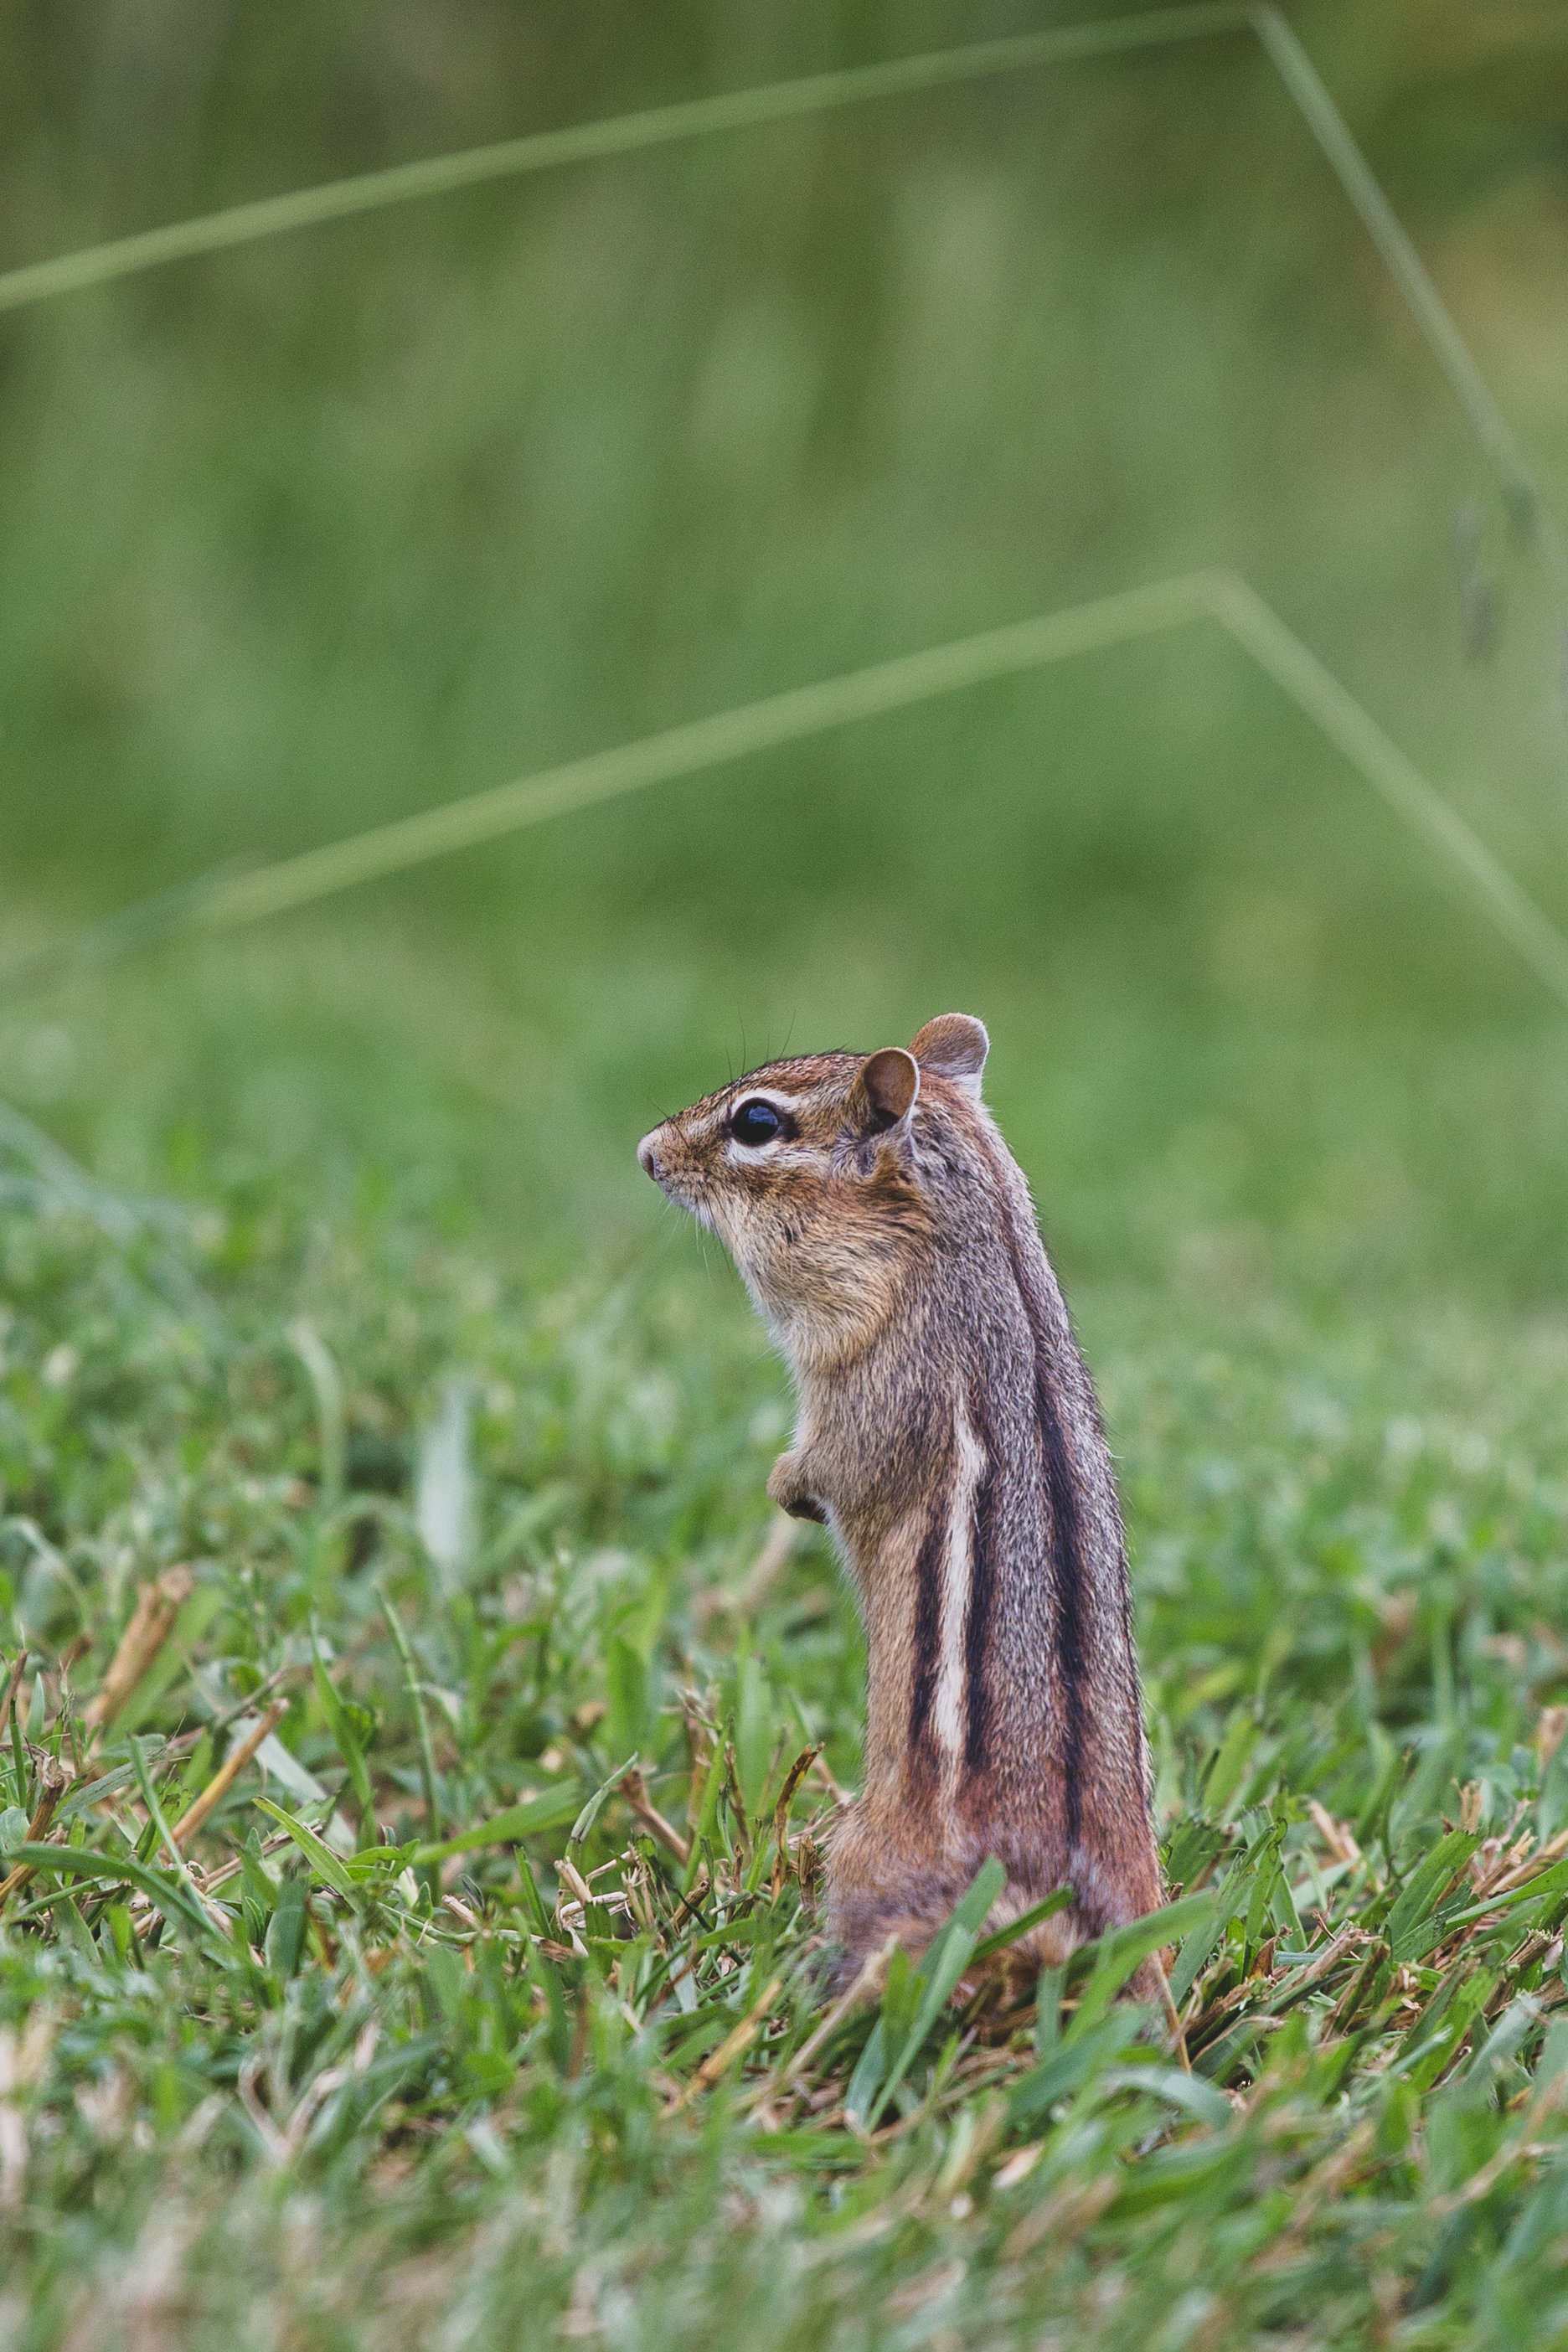
vertebrate, mammal, squirrel, eastern chipmunk, chipmunk, wildlife, terrestrial animal, rodent, grass, tail, grey squirrel, fawn